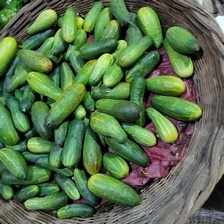
Label: cucumber